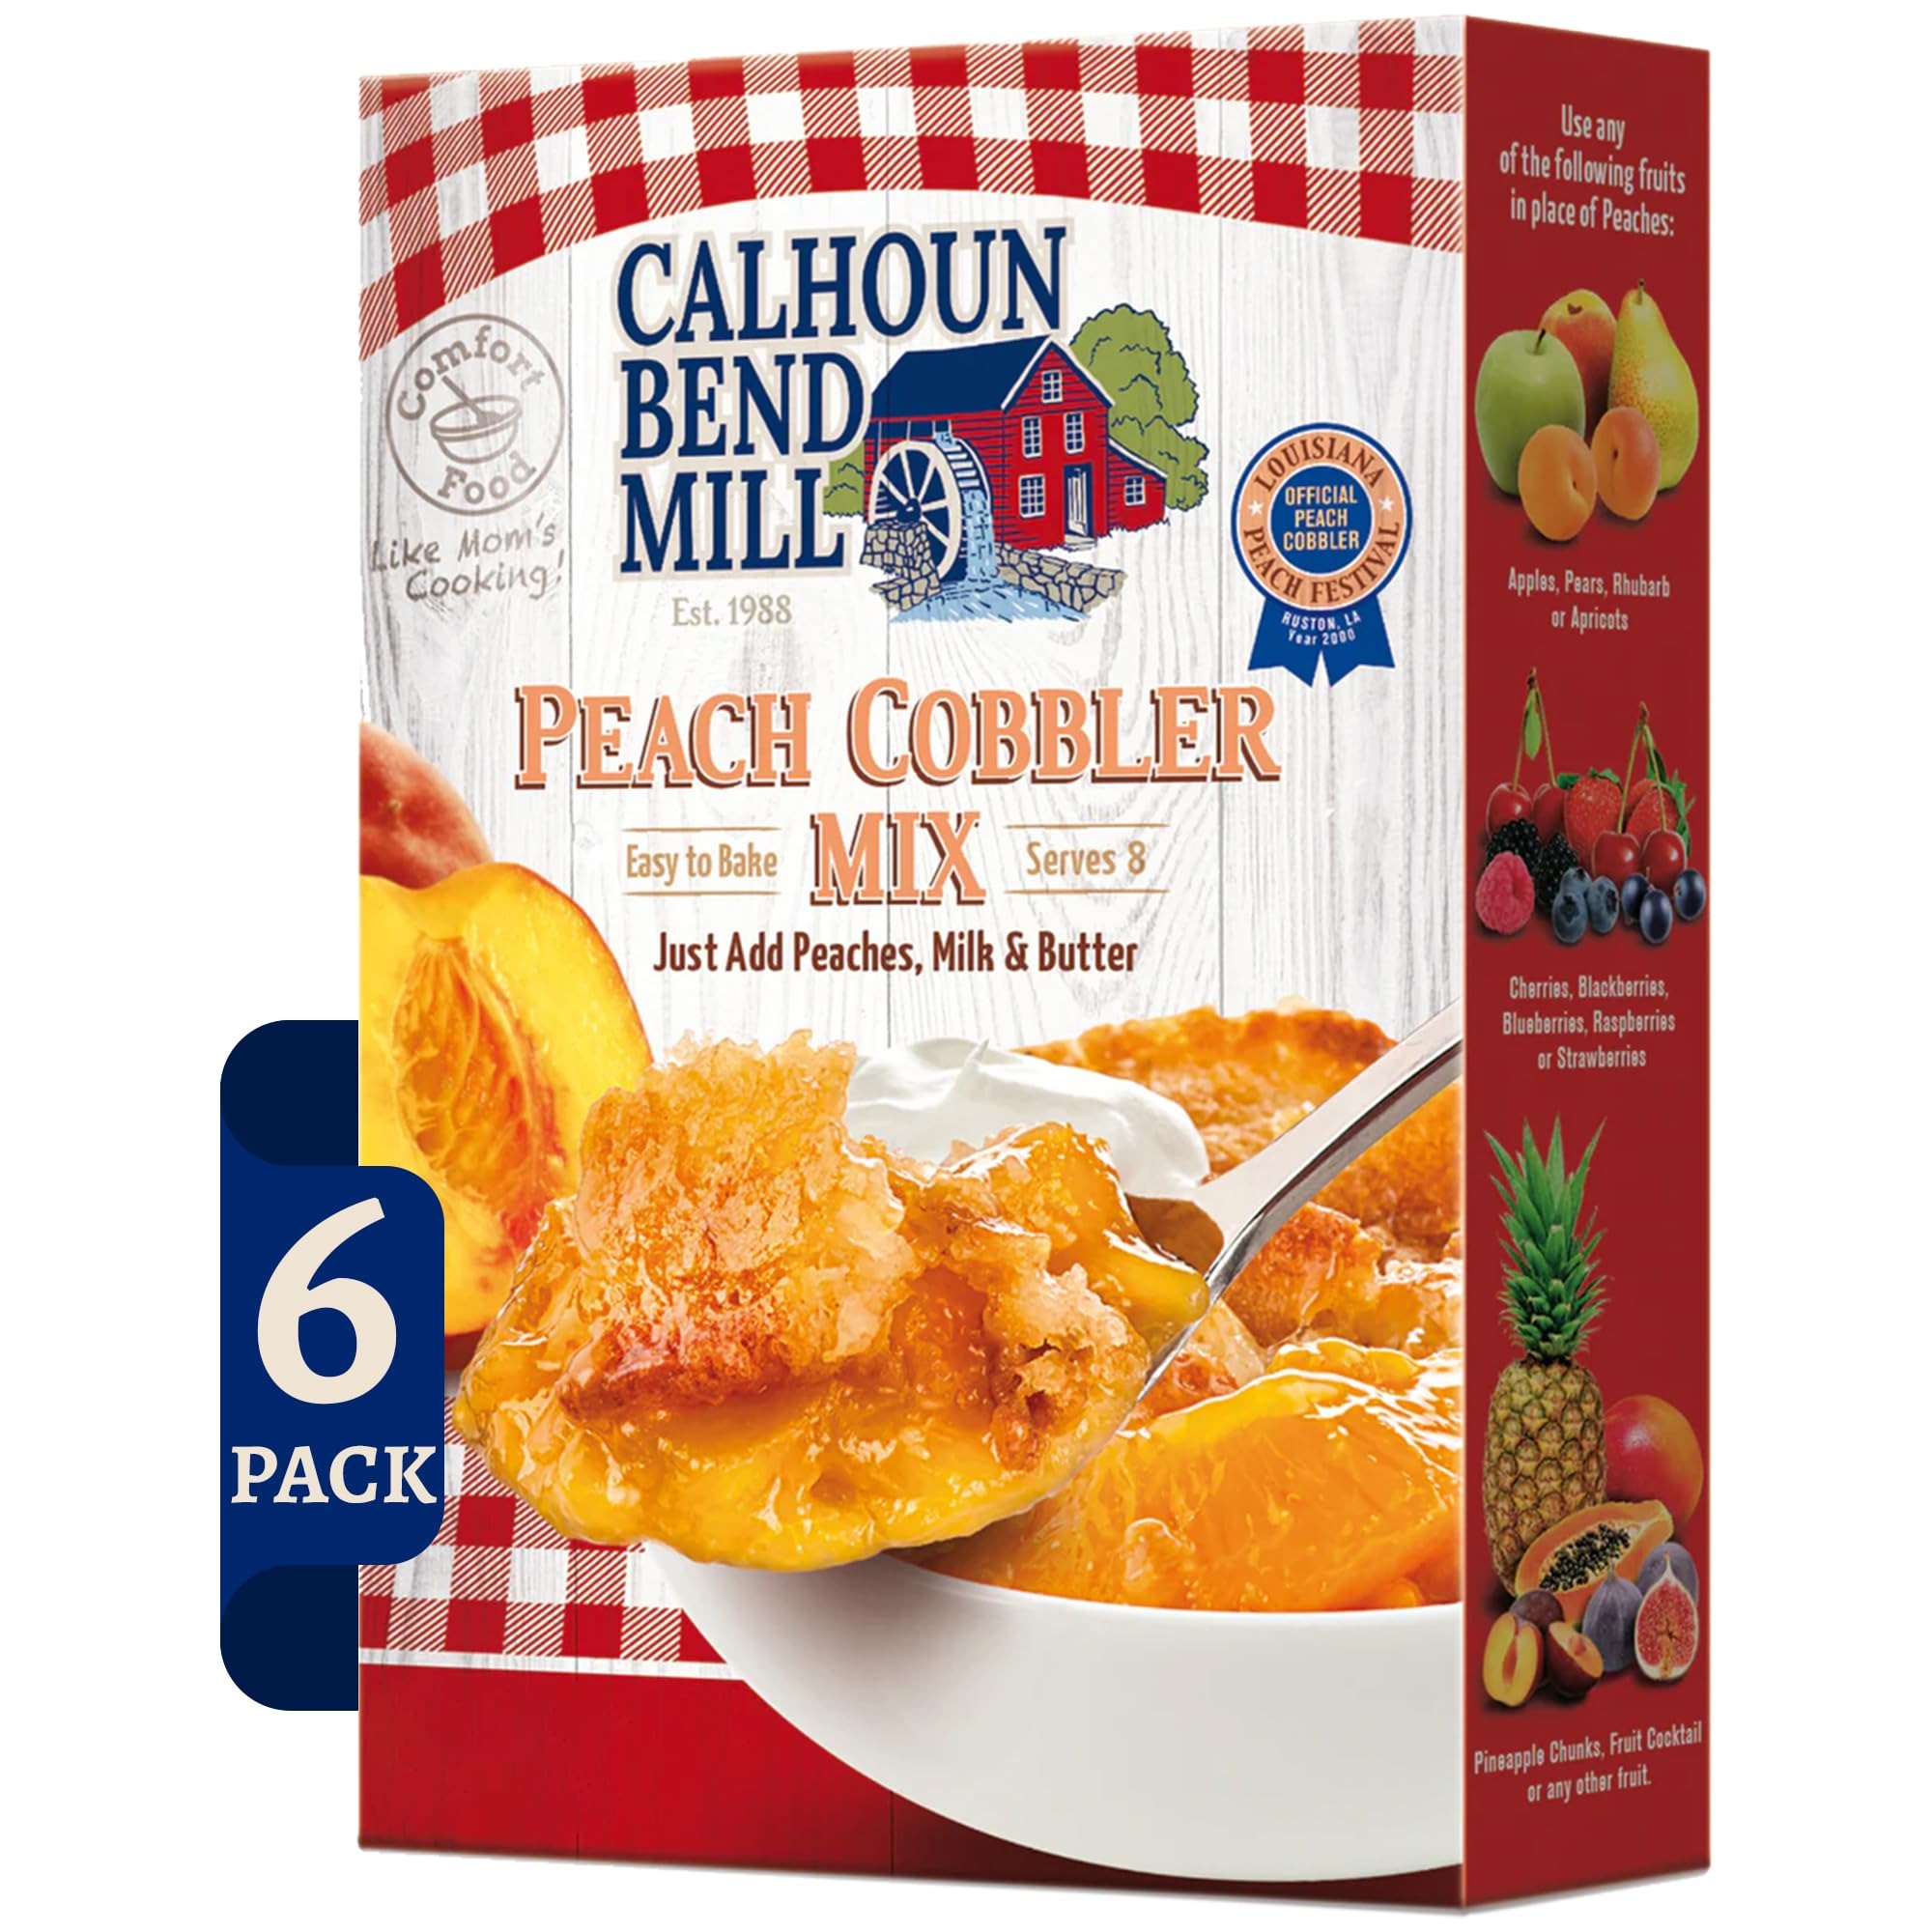
Item Name: Calhoun Bend Mill Peach Cobbler Mix | Easy to Make Classic Southern Dessert | Versatile Crust Mix for Peach & Other Fruit Fillings | Sweet and Crunchy | Ideal for Baking Enthusiasts - 8 Oz (Pack of 6)
Bullet Point 1: Bring the heart of Southern cooking into your kitchen with our Peach Cobbler Mix—designed specifically to highlight the sweet, juicy flavor of peaches. Just add canned or fresh peaches, milk, and butter to create a homemade dessert that’s full of comfort and tradition. It’s a foolproof way to enjoy peach cobbler any time of year.
Bullet Point 2: Perfectly Sweet, Golden-Brown Crust Every Time True cobbler lovers know it’s the crust that makes the dish. Our mix bakes into a rich, golden-brown topping that rises beautifully over the peaches as it cooks. The result is a soft, sweet crust with a tender crumb that balances the natural juiciness of baked peaches in every bite.
Bullet Point 3: Simple Prep with Real Peach Flavor Whether using canned peaches in syrup or juice, or fresh sliced peaches at peak ripeness, this mix is made to complement their flavor. With just a few steps—melt butter, pour your batter, add your peaches, and bake—you’ll have a bubbling, peach-filled cobbler ready in under 40 minutes. For best results, use 1 can (15–16 oz) or 4 fresh peaches (about 1½ lbs).
Bullet Point 4: Authentic Taste with Homestyle Ingredients Made with quality, recognizable ingredients including unbleached wheat flour, sugar, baking powder, and a touch of spice, this mix captures the essence of traditional peach cobbler. It’s a delicious, no-fuss dessert that tastes like it came from Grandma’s kitchen.
Bullet Point 5: Serve Warm for True Southern Comfort Fresh from the oven, this peach cobbler is the ultimate comfort dessert—especially when served warm with a scoop of vanilla ice cream or a dollop of whipped cream. Whether it’s for a family gathering, holiday meal, or a weeknight treat, it delivers that nostalgic flavor everyone loves.
Bullet Point 6: Package Contents: 6 Units of Calhoun Bend Mill Peach Cobbler Mix (8 Oz), Approx 8 Servings Per Pack
Value: 48.0
Unit: Ounce

Price: 44.49